History of FC Nantes

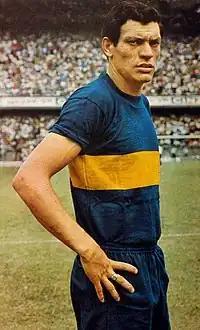
Hugo Curioni, 24 goals in one year (January 1974 - January 1975).

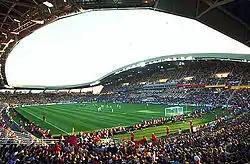
In 1984, FC Nantes moved into the brand-new, architecturally audacious Beaujoire stadium.

The search for a new coach in 1960 presented a challenge for FC Nantes, as President Jean Clerfeuille encountered numerous candidates with questionable qualifications or excessive financial demands. However, one candidate stood out: José Arribas, a former player for US Le Mans and a Basque refugee from the Spanish Civil War. Arribas, who was coaching the amateur team of Noyen-sur-Sarthe at the time, impressed Clerfeuille with his modesty, focus on football, and passion for the joy of the game. Although Arribas was relatively unknown to Clerfeuille, two trusted sources provided glowing recommendations. Albert Heil, the reserve team coach at Nantes, had personal experience training with Arribas and spoke highly of him. Henri Guérin, coach of Rennes and a friend of Arribas, also endorsed him enthusiastically. On July 14, 1960, Clerfeuille met with Arribas. Their discussion lasted just ten minutes, culminating in the signing of a contract that would set the stage for a transformative era in FC Nantes' history.